Cathedral of Saint John and Saint Finbar

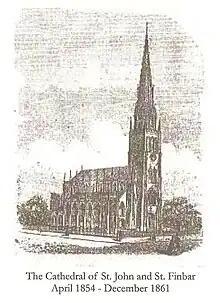
The Cathedral

The Cathedral of St. John and St. Finbar was the first Roman Catholic cathedral in Charleston, South Carolina. The cathedral followed the first Roman Catholic Church in Charleston, St. Mary's, founded around 1800. Construction began in 1850 with the cathedral consecrated on April 6, 1854. It was destroyed on December 11, 1861, in a fire that ravaged much of Charleston. A new cathedral—the Cathedral of Saint John the Baptist, built on the same site-was started in 1890. It opened in 1907 and was completed in 2010 with the addition of the long-anticipated steeple.